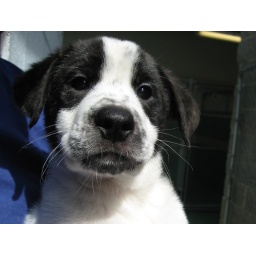
male puppy in kennel P8